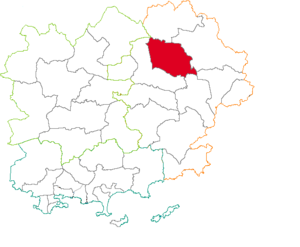
Situation du canton dans le département du Var
Le canton de Callas était une division administrative française située dans le département du Var et la région Provence-Alpes-Côte d'Azur.